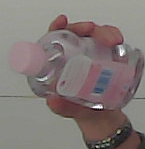
Product: johnson_baby